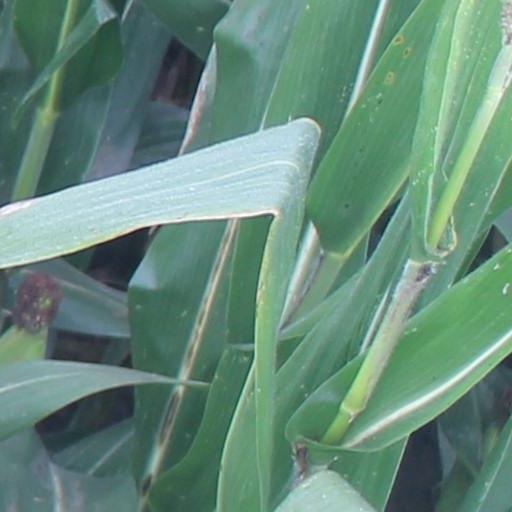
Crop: maize; corn